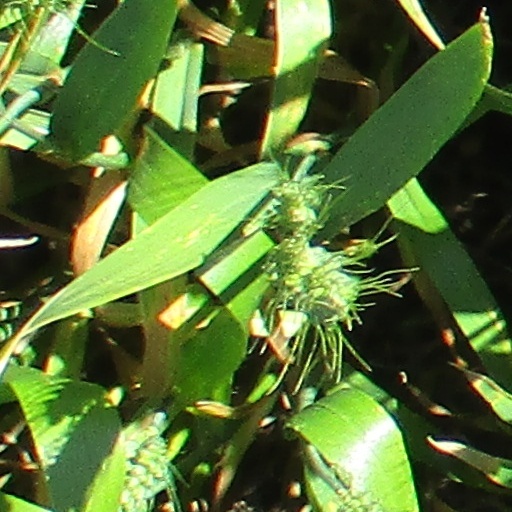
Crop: wheat